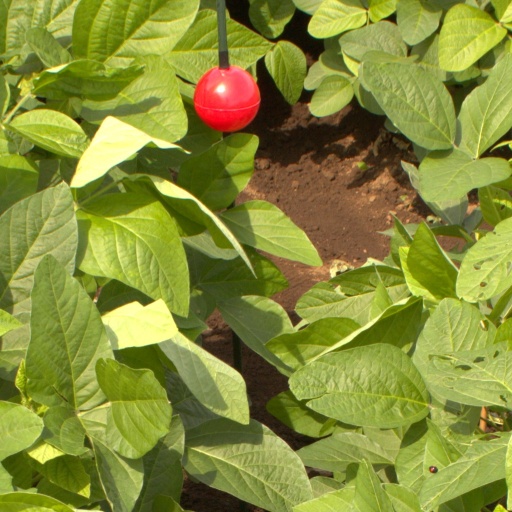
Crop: soybean